List of Downton Abbey characters

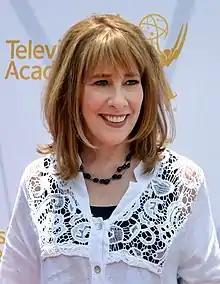
Phyllis Logan plays Mrs Hughes

Elsie May Carson (née Hughes) (played by Phyllis Logan) (b. 1862) is the housekeeper at Downton Abbey. The female servants report to her. Though unmarried, she is referred to as Mrs Hughes according to traditional titles for servants during the time period. She is originally from Argyll, Scotland, where her father was a farmer. Elsie worked as a maid at Duneagle Castle for an unknown period of time. She has one sibling, a sister who lives in Lytham St Annes. Mrs Hughes has described her sister as being born "not quite right in the head" and has been privately caring for her since their mother died. Before she came to Downton in 1895 as head housemaid, she was courted by a farmer, Joe Burns. However, she refused him and he married a woman named Ivy and had a son, Peter. In 1913, three years after Ivy dies and his son joins the army, Joe comes to Downton and asks Elsie to marry him, but once again she refuses him, even though she has previously expressed doubts about choosing a life of service over having a husband and family.